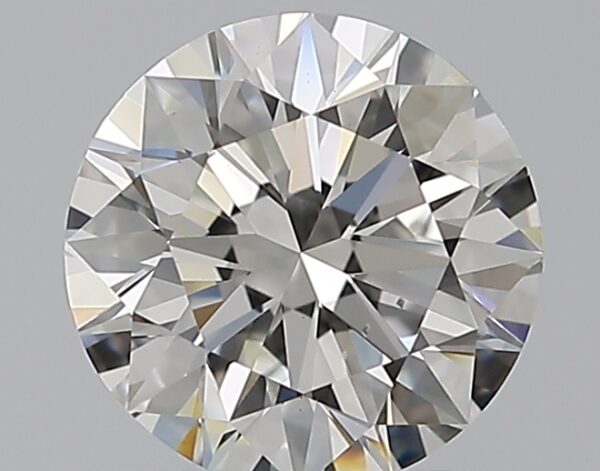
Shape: round
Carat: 1
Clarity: VS2
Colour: I
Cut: EX
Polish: EX
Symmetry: EX
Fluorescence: F
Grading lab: GIA
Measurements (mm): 6.33 x 6.37 x 3.96